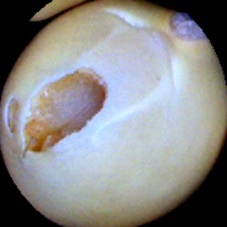
Label: Broken